Responsibility for the Holocaust

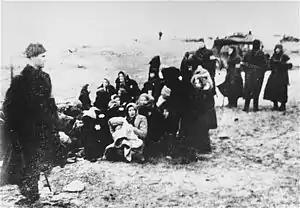
Members of a Latvian self-defence unit assemble a group of Jewish women for execution on a beach near Liepāja, 15 December 1941.

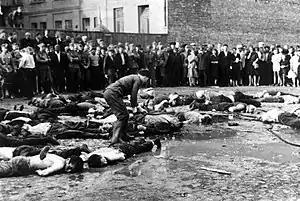
Kaunas pogrom in German-occupied Lithuania, June 1941

While significant numbers of Germans and other Europeans collectively participated in the Holocaust, it was Hitler and his Nazi followers who share the greatest responsibility for incentivizing, coercing, and/or overseeing the extermination of millions of people. Among those most responsible for the Final Solution were Heinrich Himmler, Reinhard Heydrich, Adolf Eichmann, Odilo Globocnik, Ernst Kaltenbrunner, Ernst Robert Grawitz, Alois Brunner, Otto Ohlendorf, Heinrich Müller, Wilhelm Koppe, Theodor Eicke, Richard Glücks, Friedrich Jeckeln, Friedrich-Wilhelm Krüger, Rudolf Höss, Christian Wirth, Walter Rauff, and Oswald Pohl. Key roles were also played by Fritz Sauckel, Alfred Rosenberg, Erich Koch, Arthur Greiser, Josef Buhler, Hans Frank, Wilhelm Frick and Robert Ley.